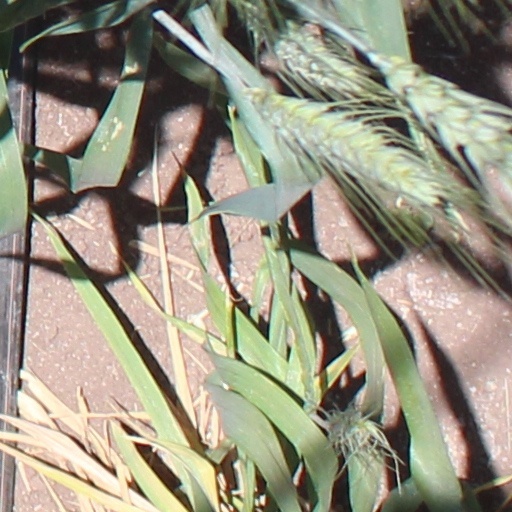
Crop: wheat